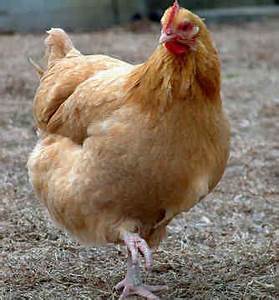
Label: gallina